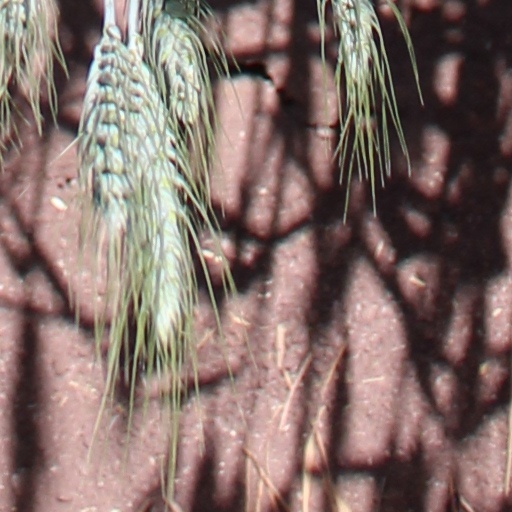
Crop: wheat